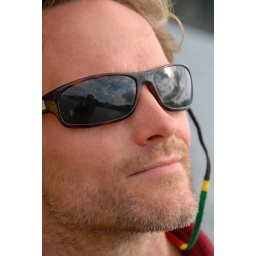
Out on the boat on a summer day while pulling in crab pots from Jakolof Bay.